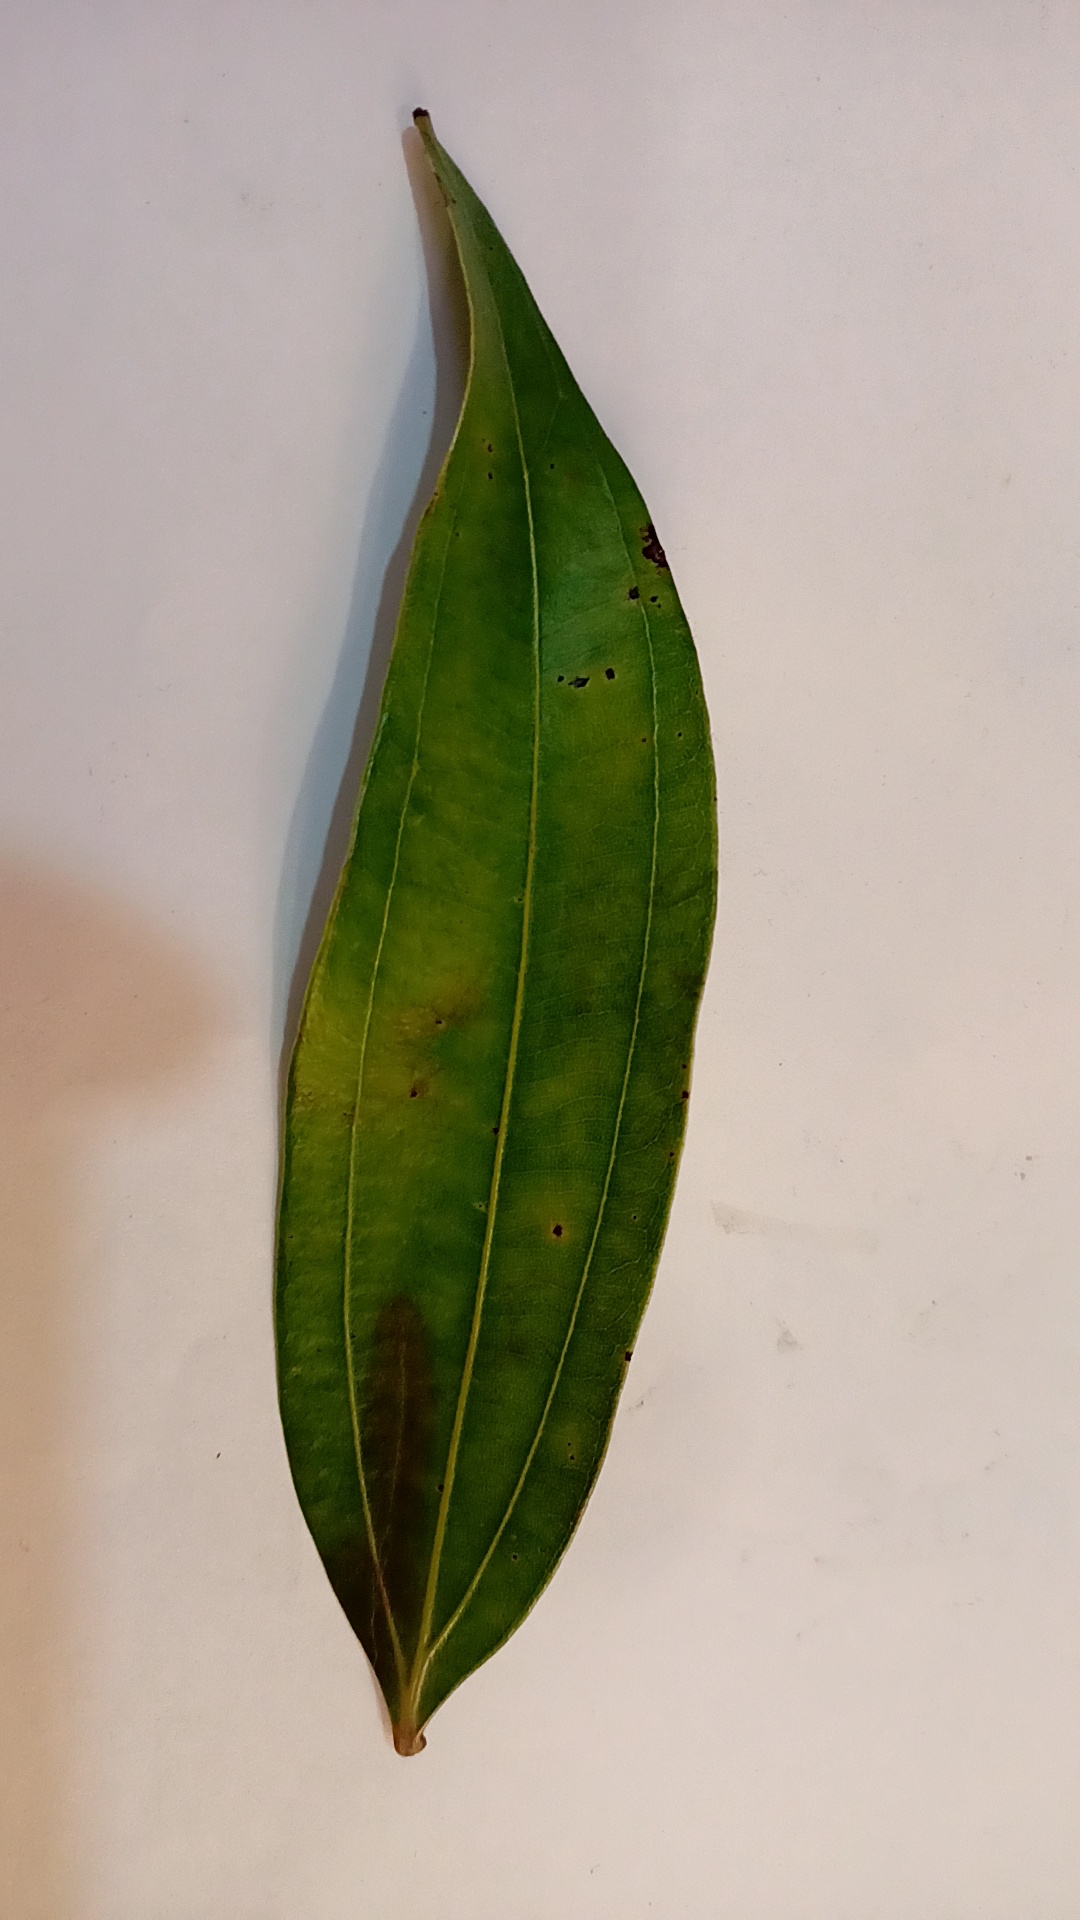
Label: Disease